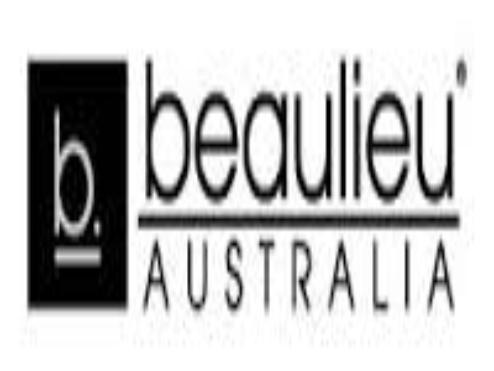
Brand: Beaulieu
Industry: Food